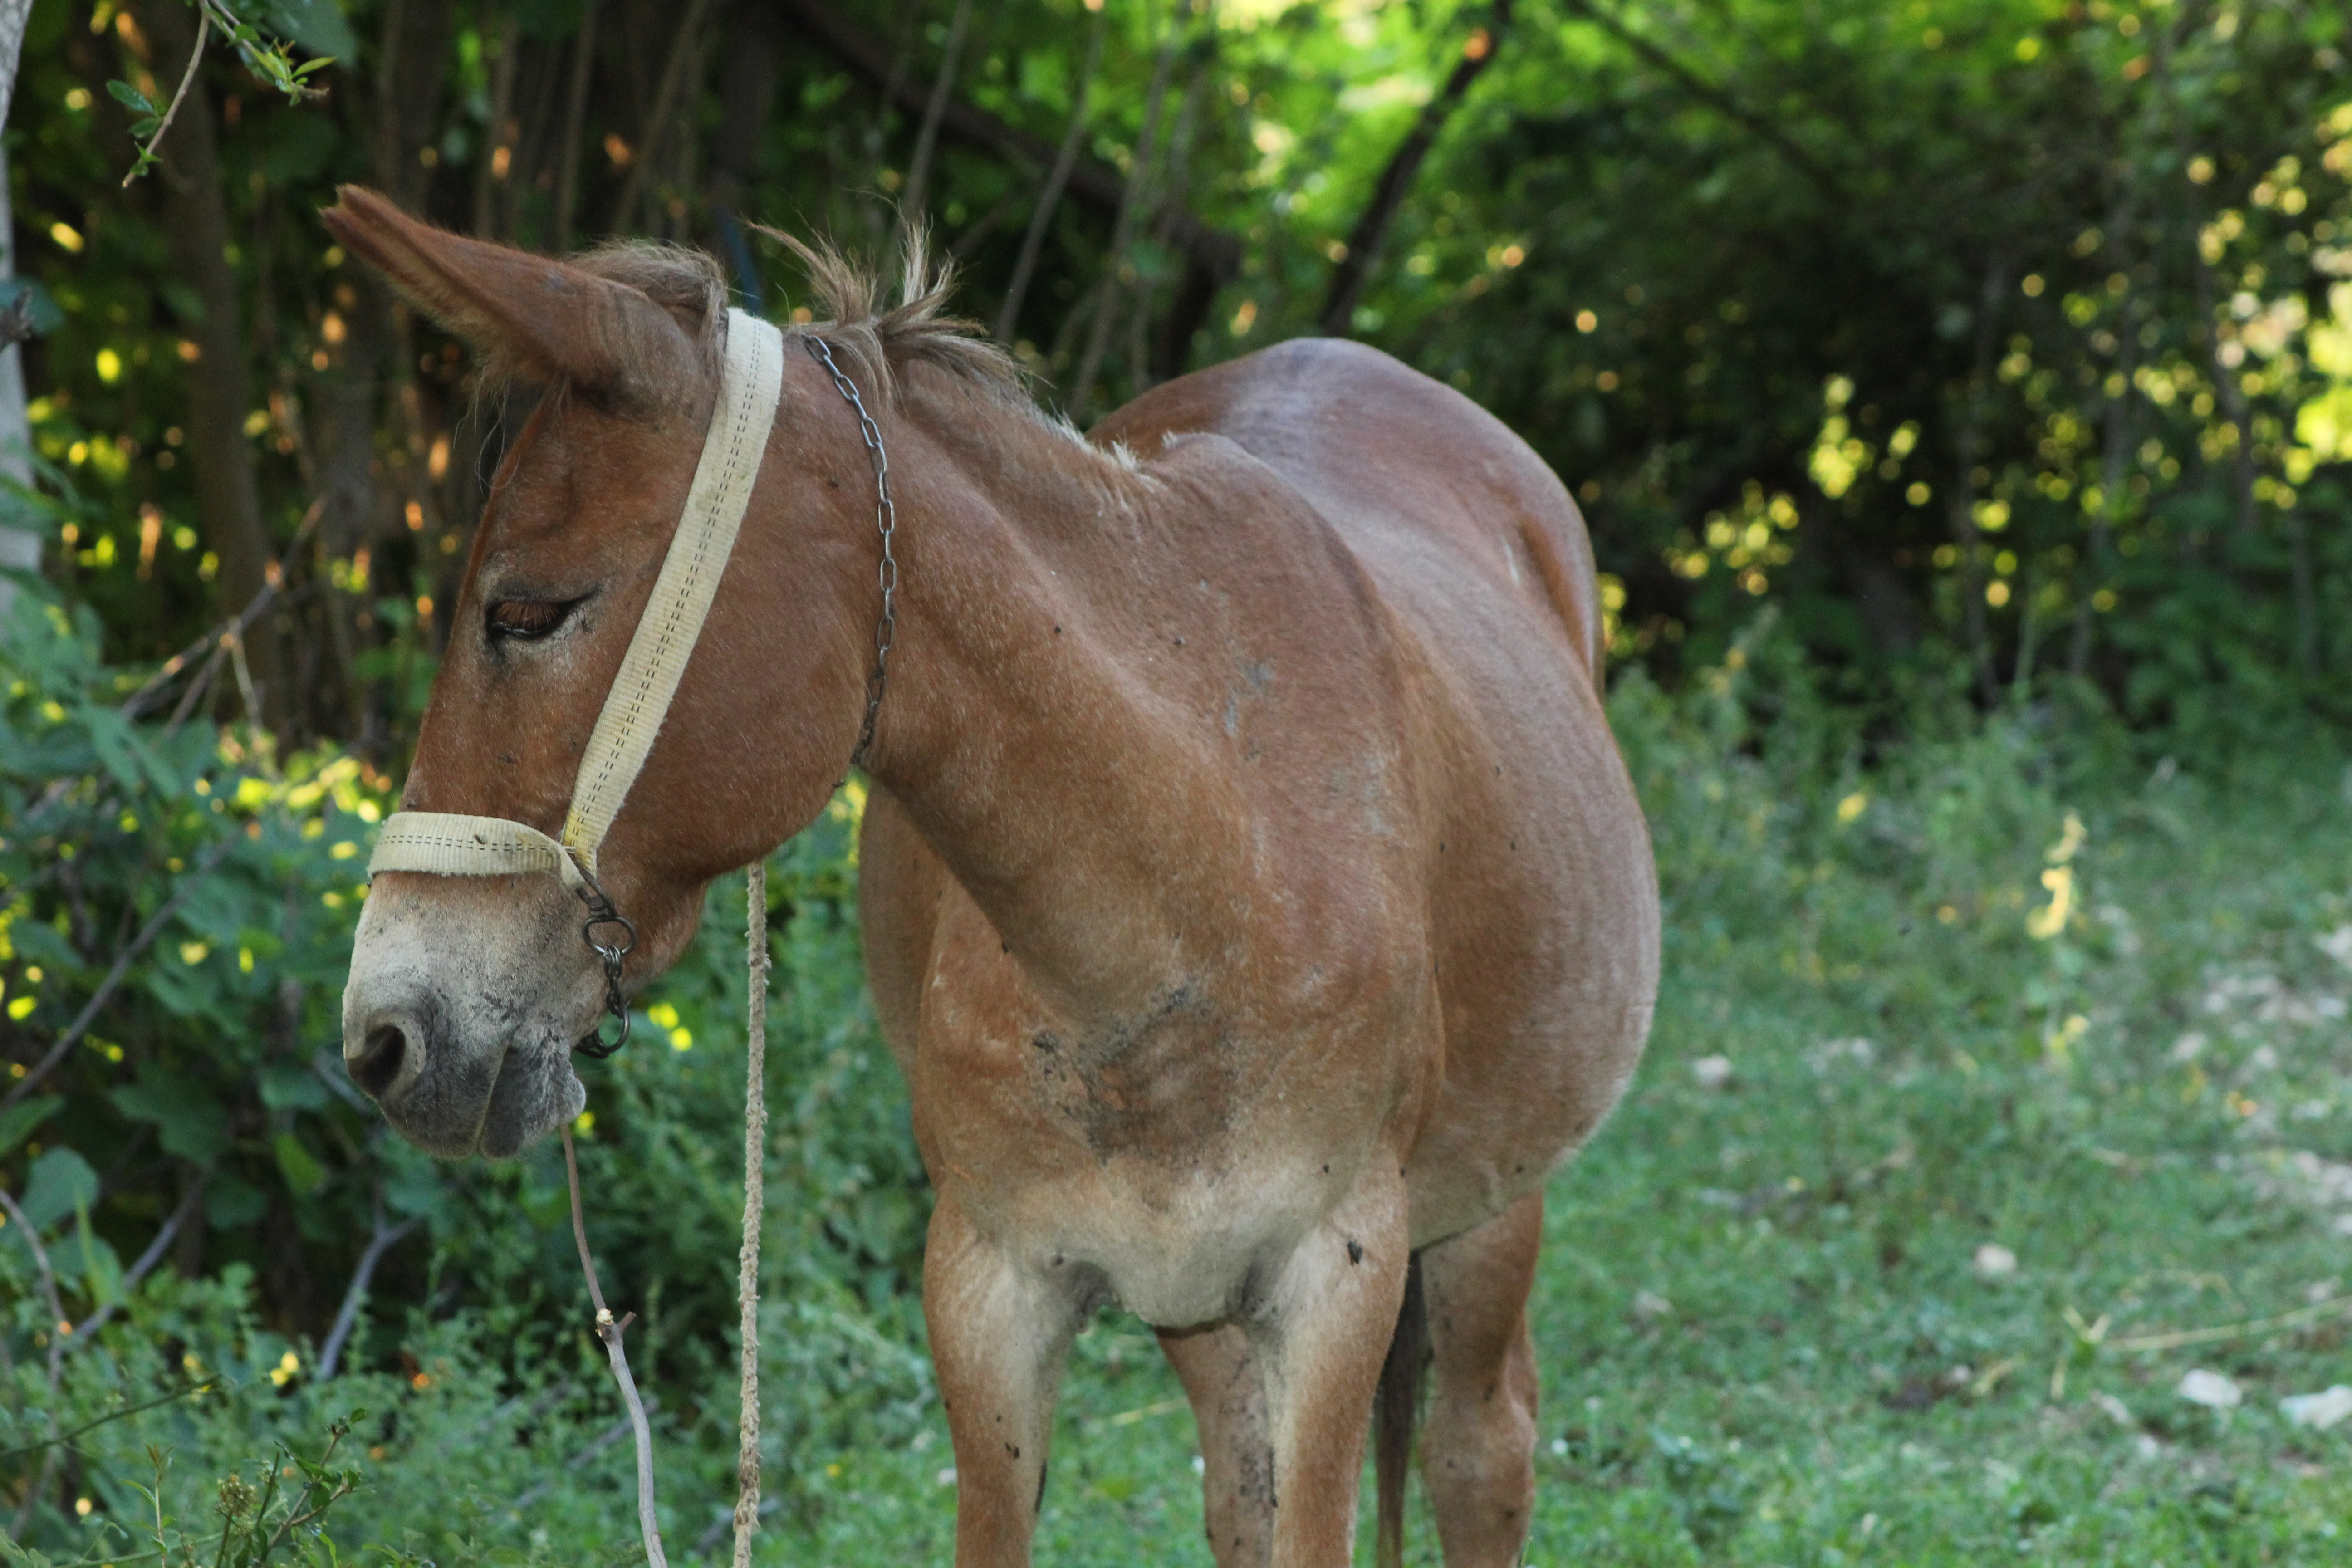
animals, fauna, horse like mammal, wildlife, horse, mane, pack animal, mare, grass, pasture, donkey, terrestrial animal, snout, foal, livestock, organism, mule, tree, grazing